Constance Bryer

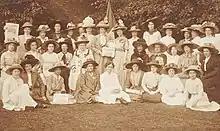
Miss Adams and Constance Bryer released from prison

Constance Elizabeth Bryer (c. July 1870 – 12 July 1952) was a British classical violinist and campaigner for women's rights, an activist and suffragette who during her imprisonment in Holloway Prison went on hunger strike as a consequence of which she was force-fed.